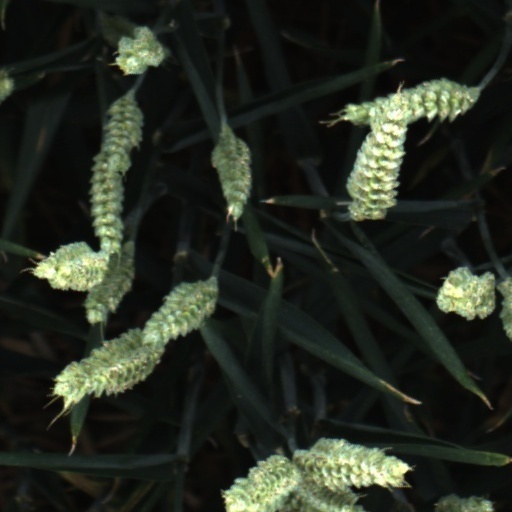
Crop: wheat